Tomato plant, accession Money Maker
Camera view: horizontal (90 deg, fisheye); turntable rotation: 180 degrees
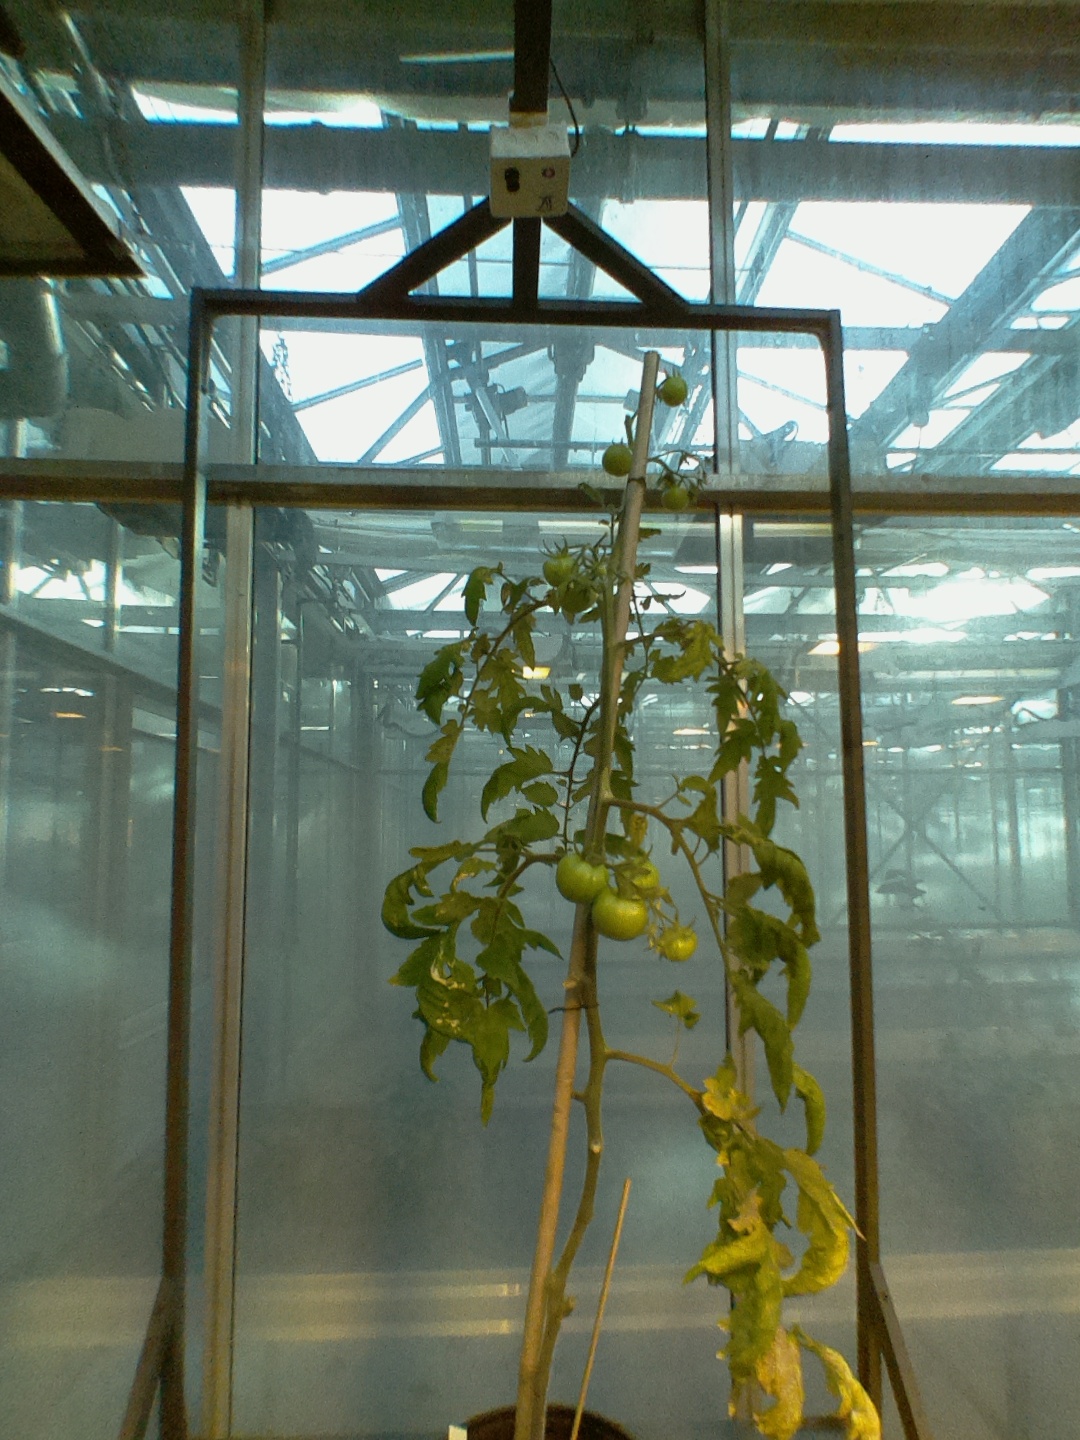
BBCH growth stage 79: 90% -100% of final fruit size